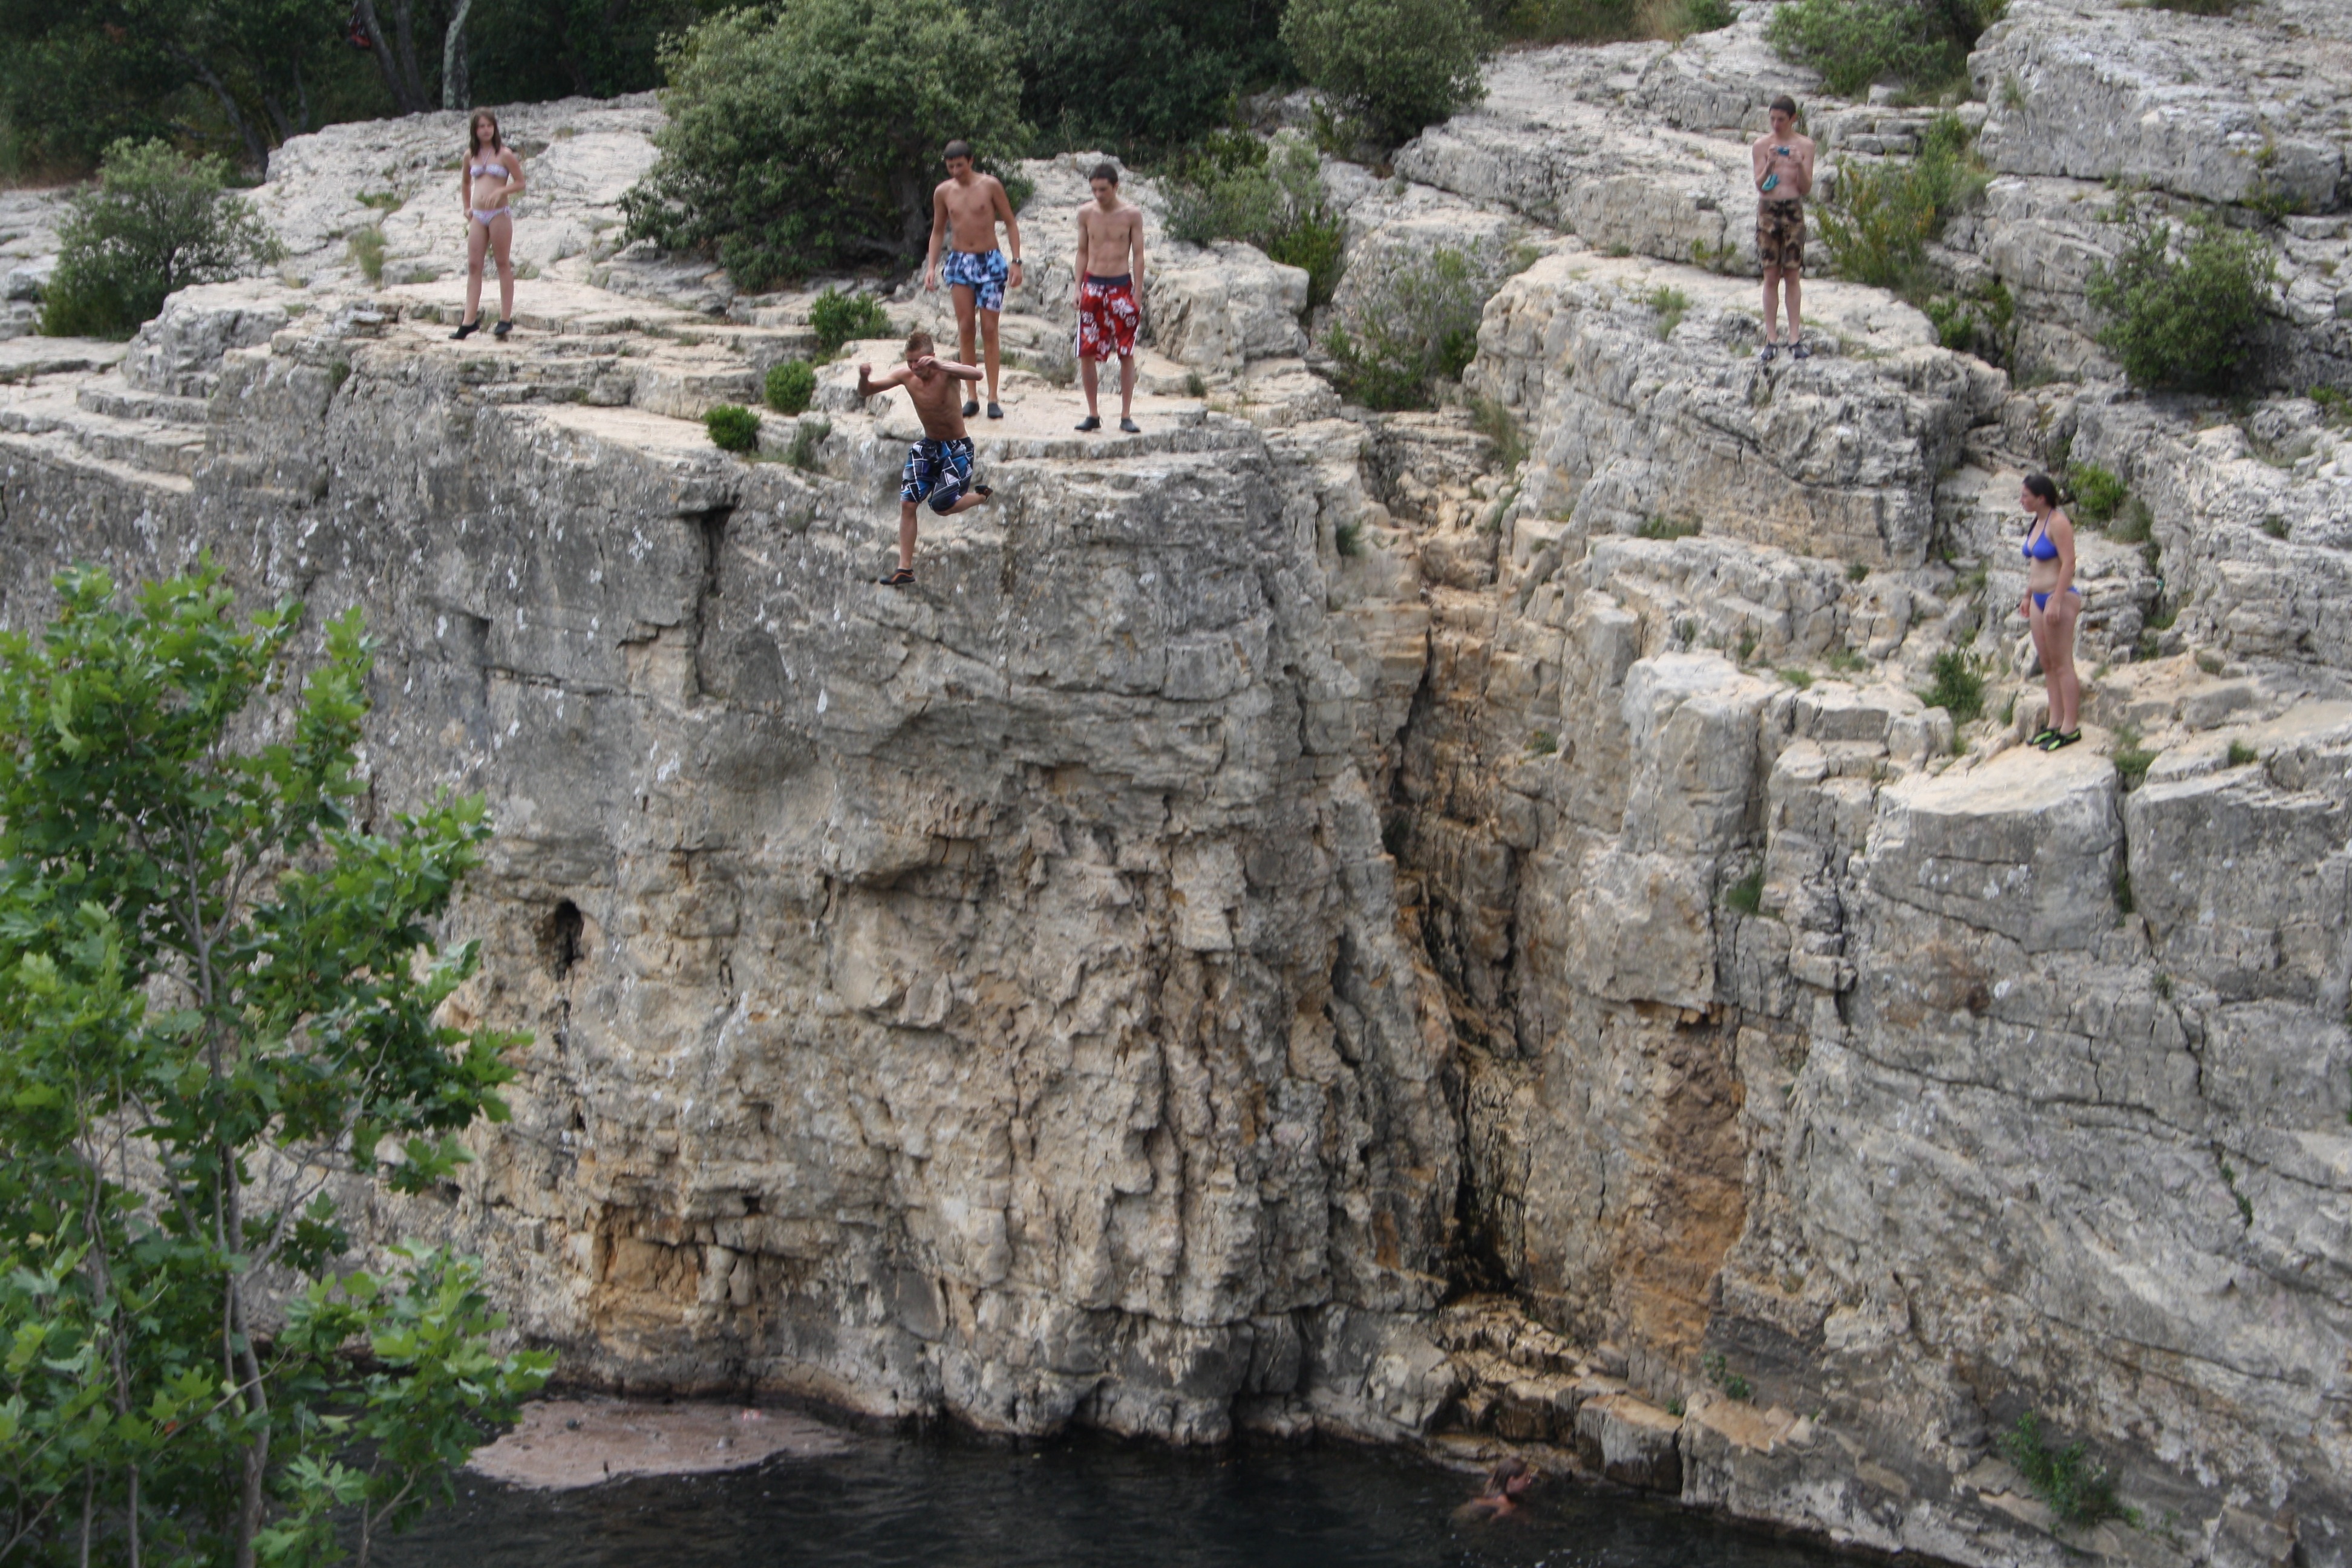
rock, adventure, cliff, terrain, geology, outcrop, cascades, wadi, bedrock, archaeological site, geological phenomenon, the waterfalls of saudatet, saudatet